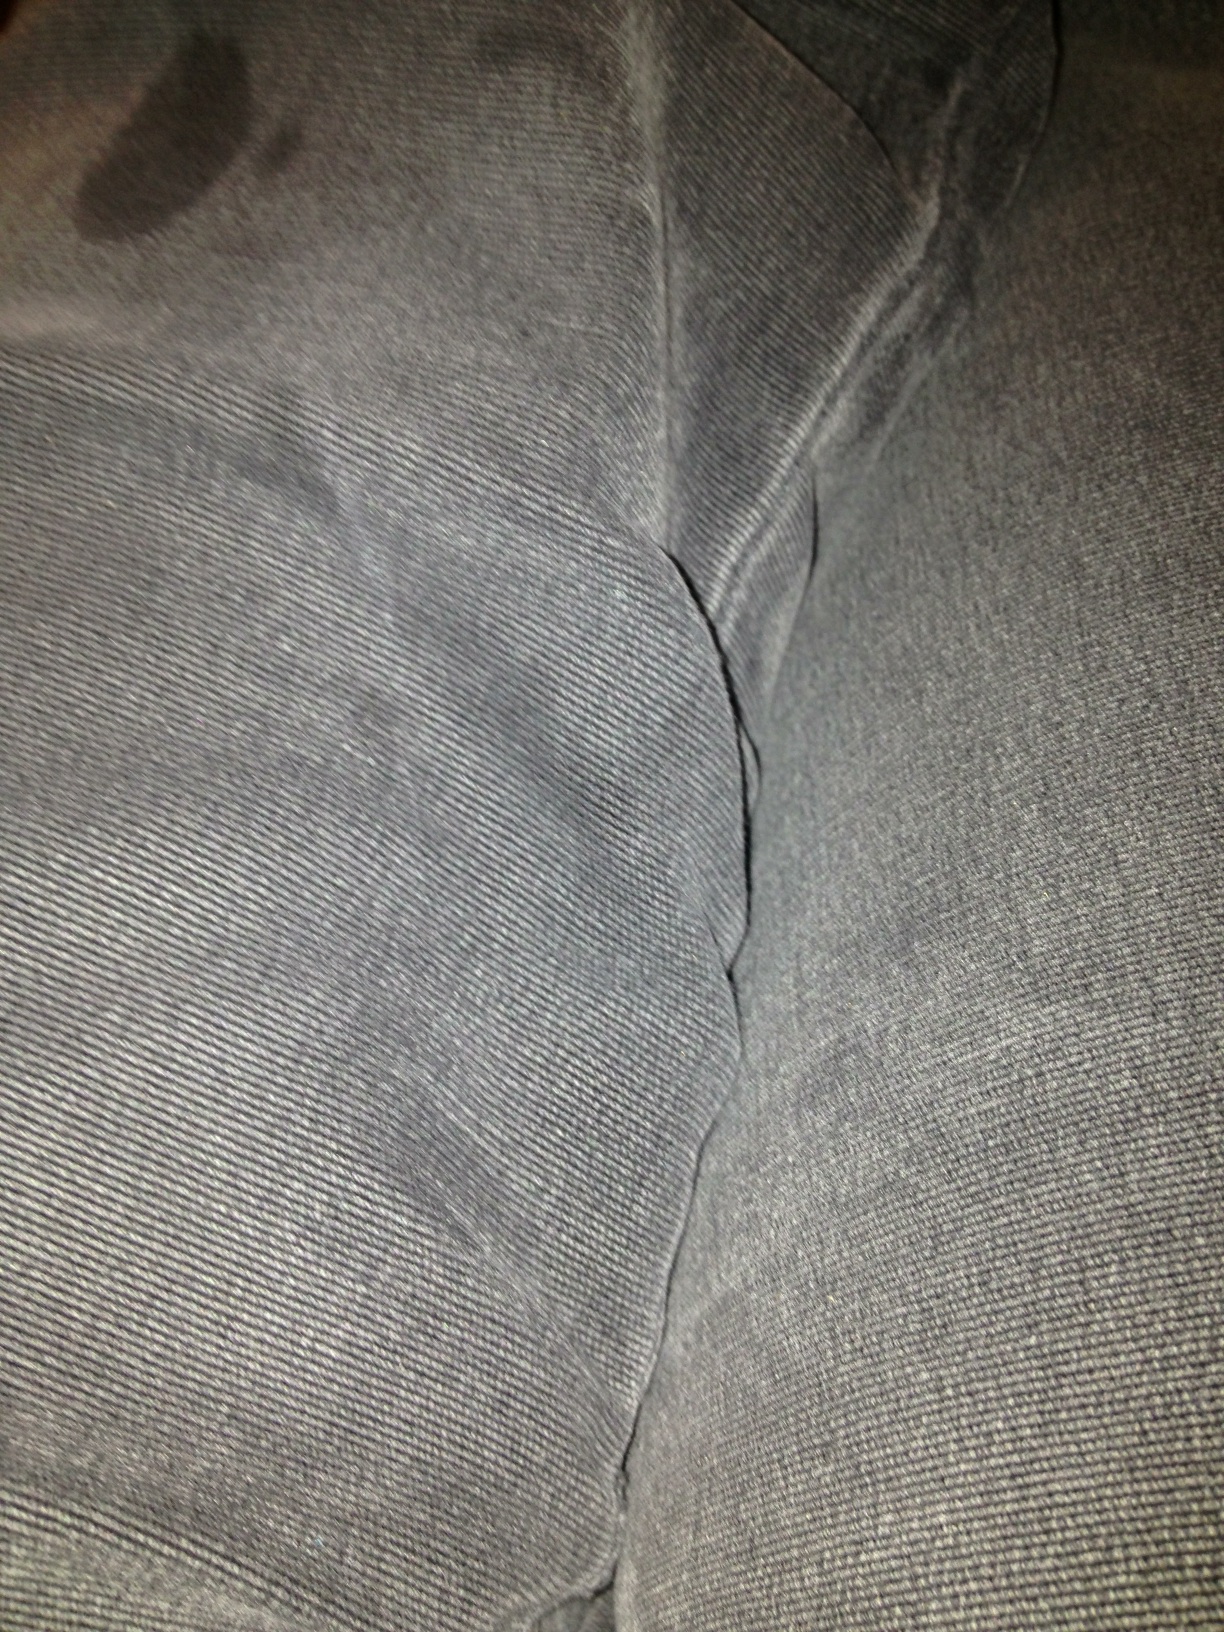Question: What is the color of this?
Answer: grey